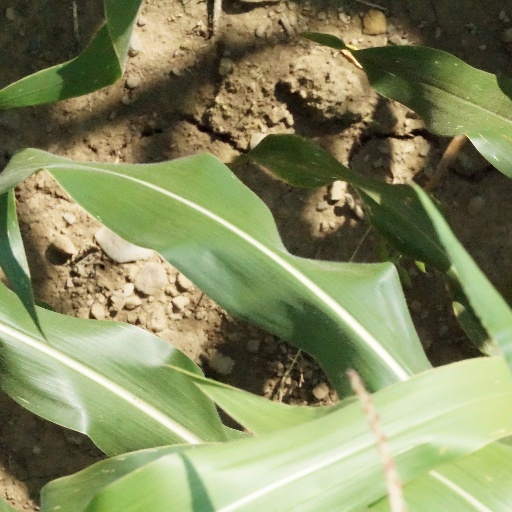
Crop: maize; corn